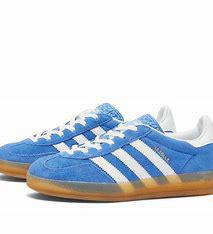
Brand: Adidas
Model: Gazelle